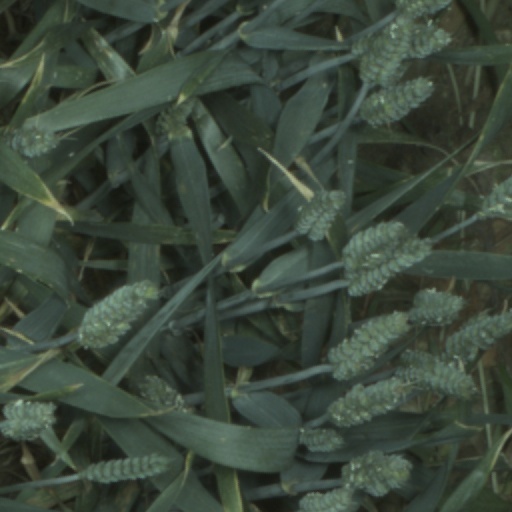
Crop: wheat